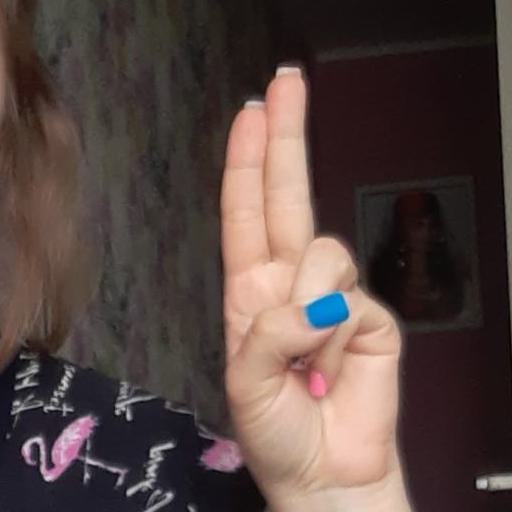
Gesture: two_up